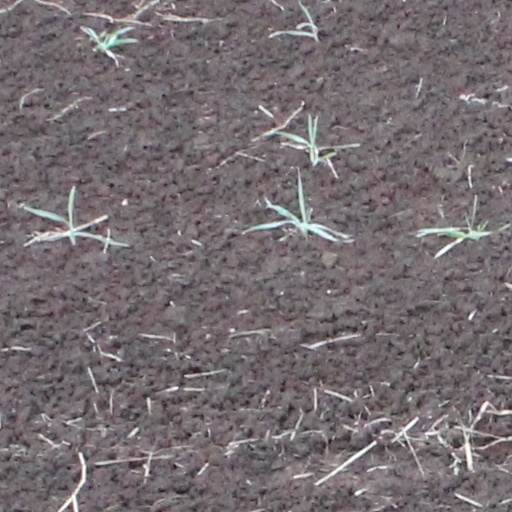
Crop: wheat